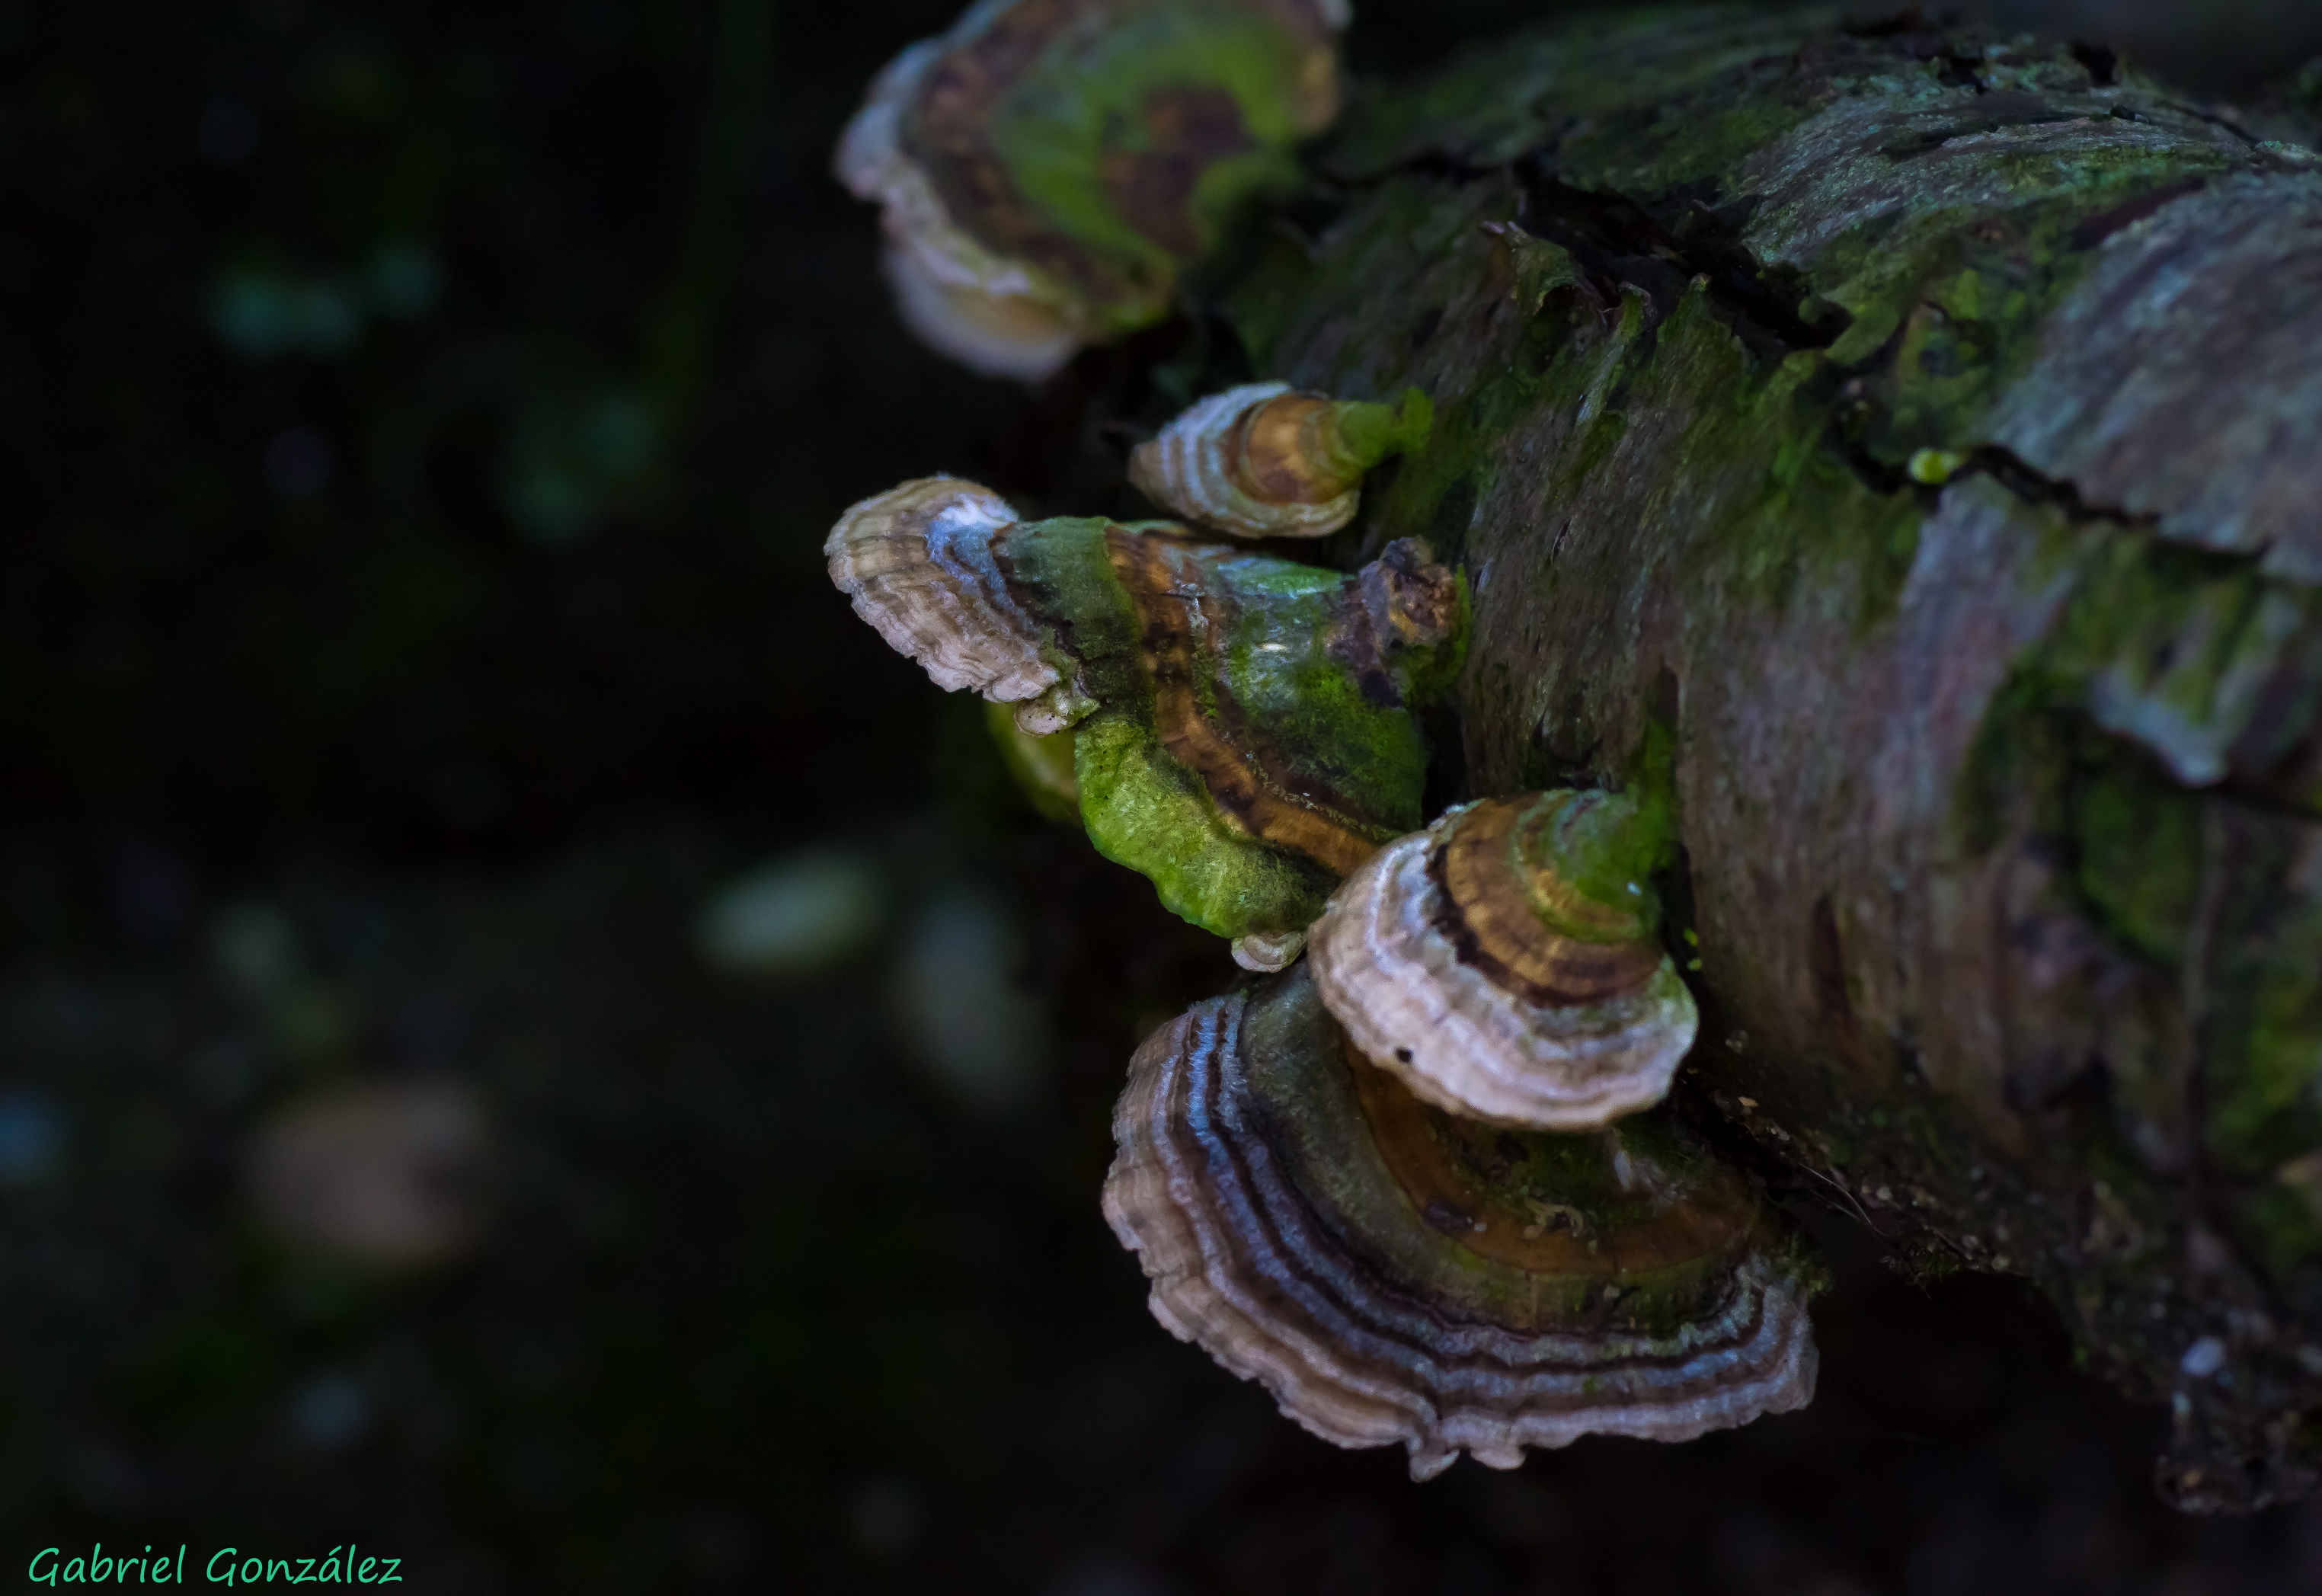
nature, photo, wildlife, green, macro, biology, fauna, invertebrate, close up, snail, mushrooms, naturaleza, setas, tamron90mm, a77, molluscs, g, ggl1, gaby1, xovesphoto, sonya77, gphoto, xelodegalicia, macro photography, gabrielcoru a, sea snail, marine biology, snails and slugs